Anita Newcomb McGee

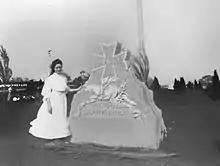
Miss Klotho McGee stands next to the Spanish American War Nurses Memorial after its unveiling in May 1905.

With the start of the Russo-Japanese War, McGee led a group of nine volunteer nurses to Japan, arriving in Yokohama in April 1904, and establishing a field hospital for the Imperial Japanese Army. The nurses included: Minnie Cooke, Mary E. Gladwin, Alice Kemmer, Ella B. King, Elizabeth R. Kratz, Adelaide Mackareth, Adele Neeb, Sophia Newell, and Genevieve Russell. Five came from the Red Cross Society of Philadelphia, the remainder from the Spanish–American War Nurses Society.